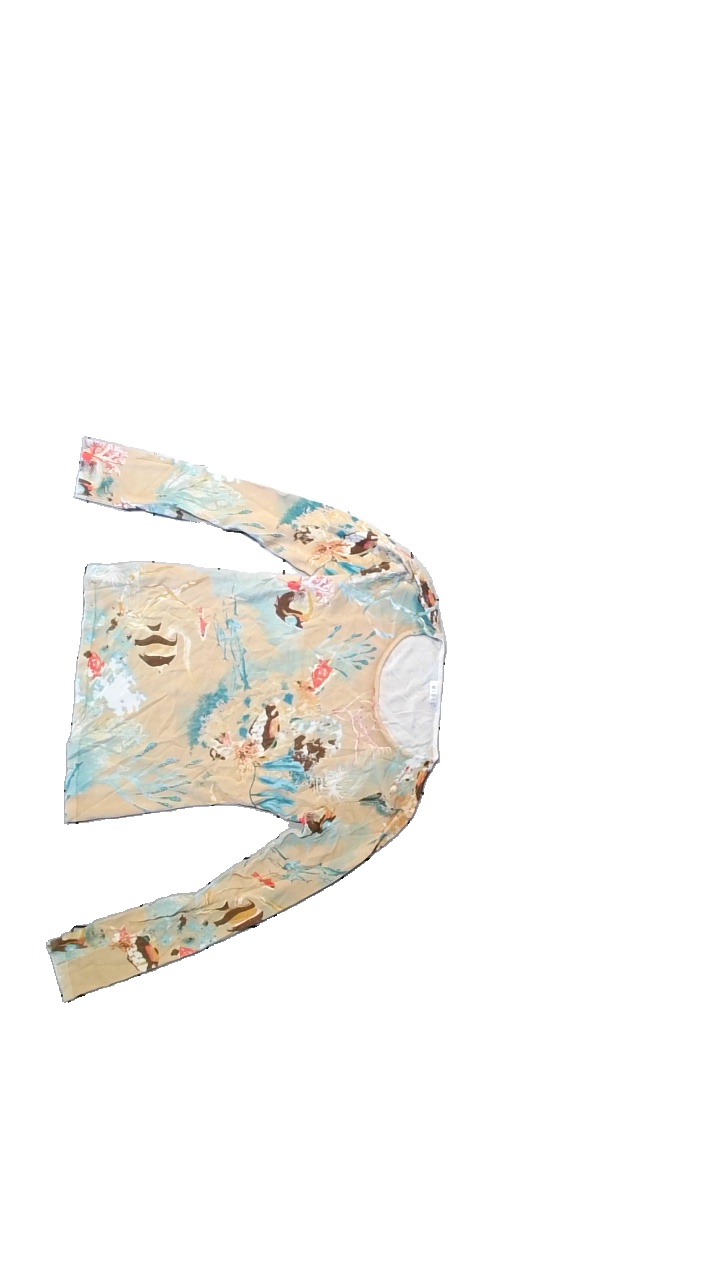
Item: Top (Ladies)
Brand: Misis
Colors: Multicolor
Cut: Regular
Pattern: Other
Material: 50% viscose, 10% nylon, 40% cotton
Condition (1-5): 5
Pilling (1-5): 1
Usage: Export
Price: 50-100